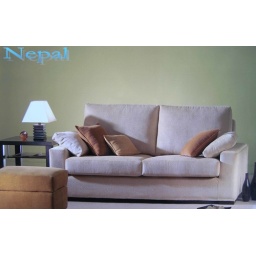
classic style sofa, also available as a sofa bed in a wide variety of fabrics, including faux leather.